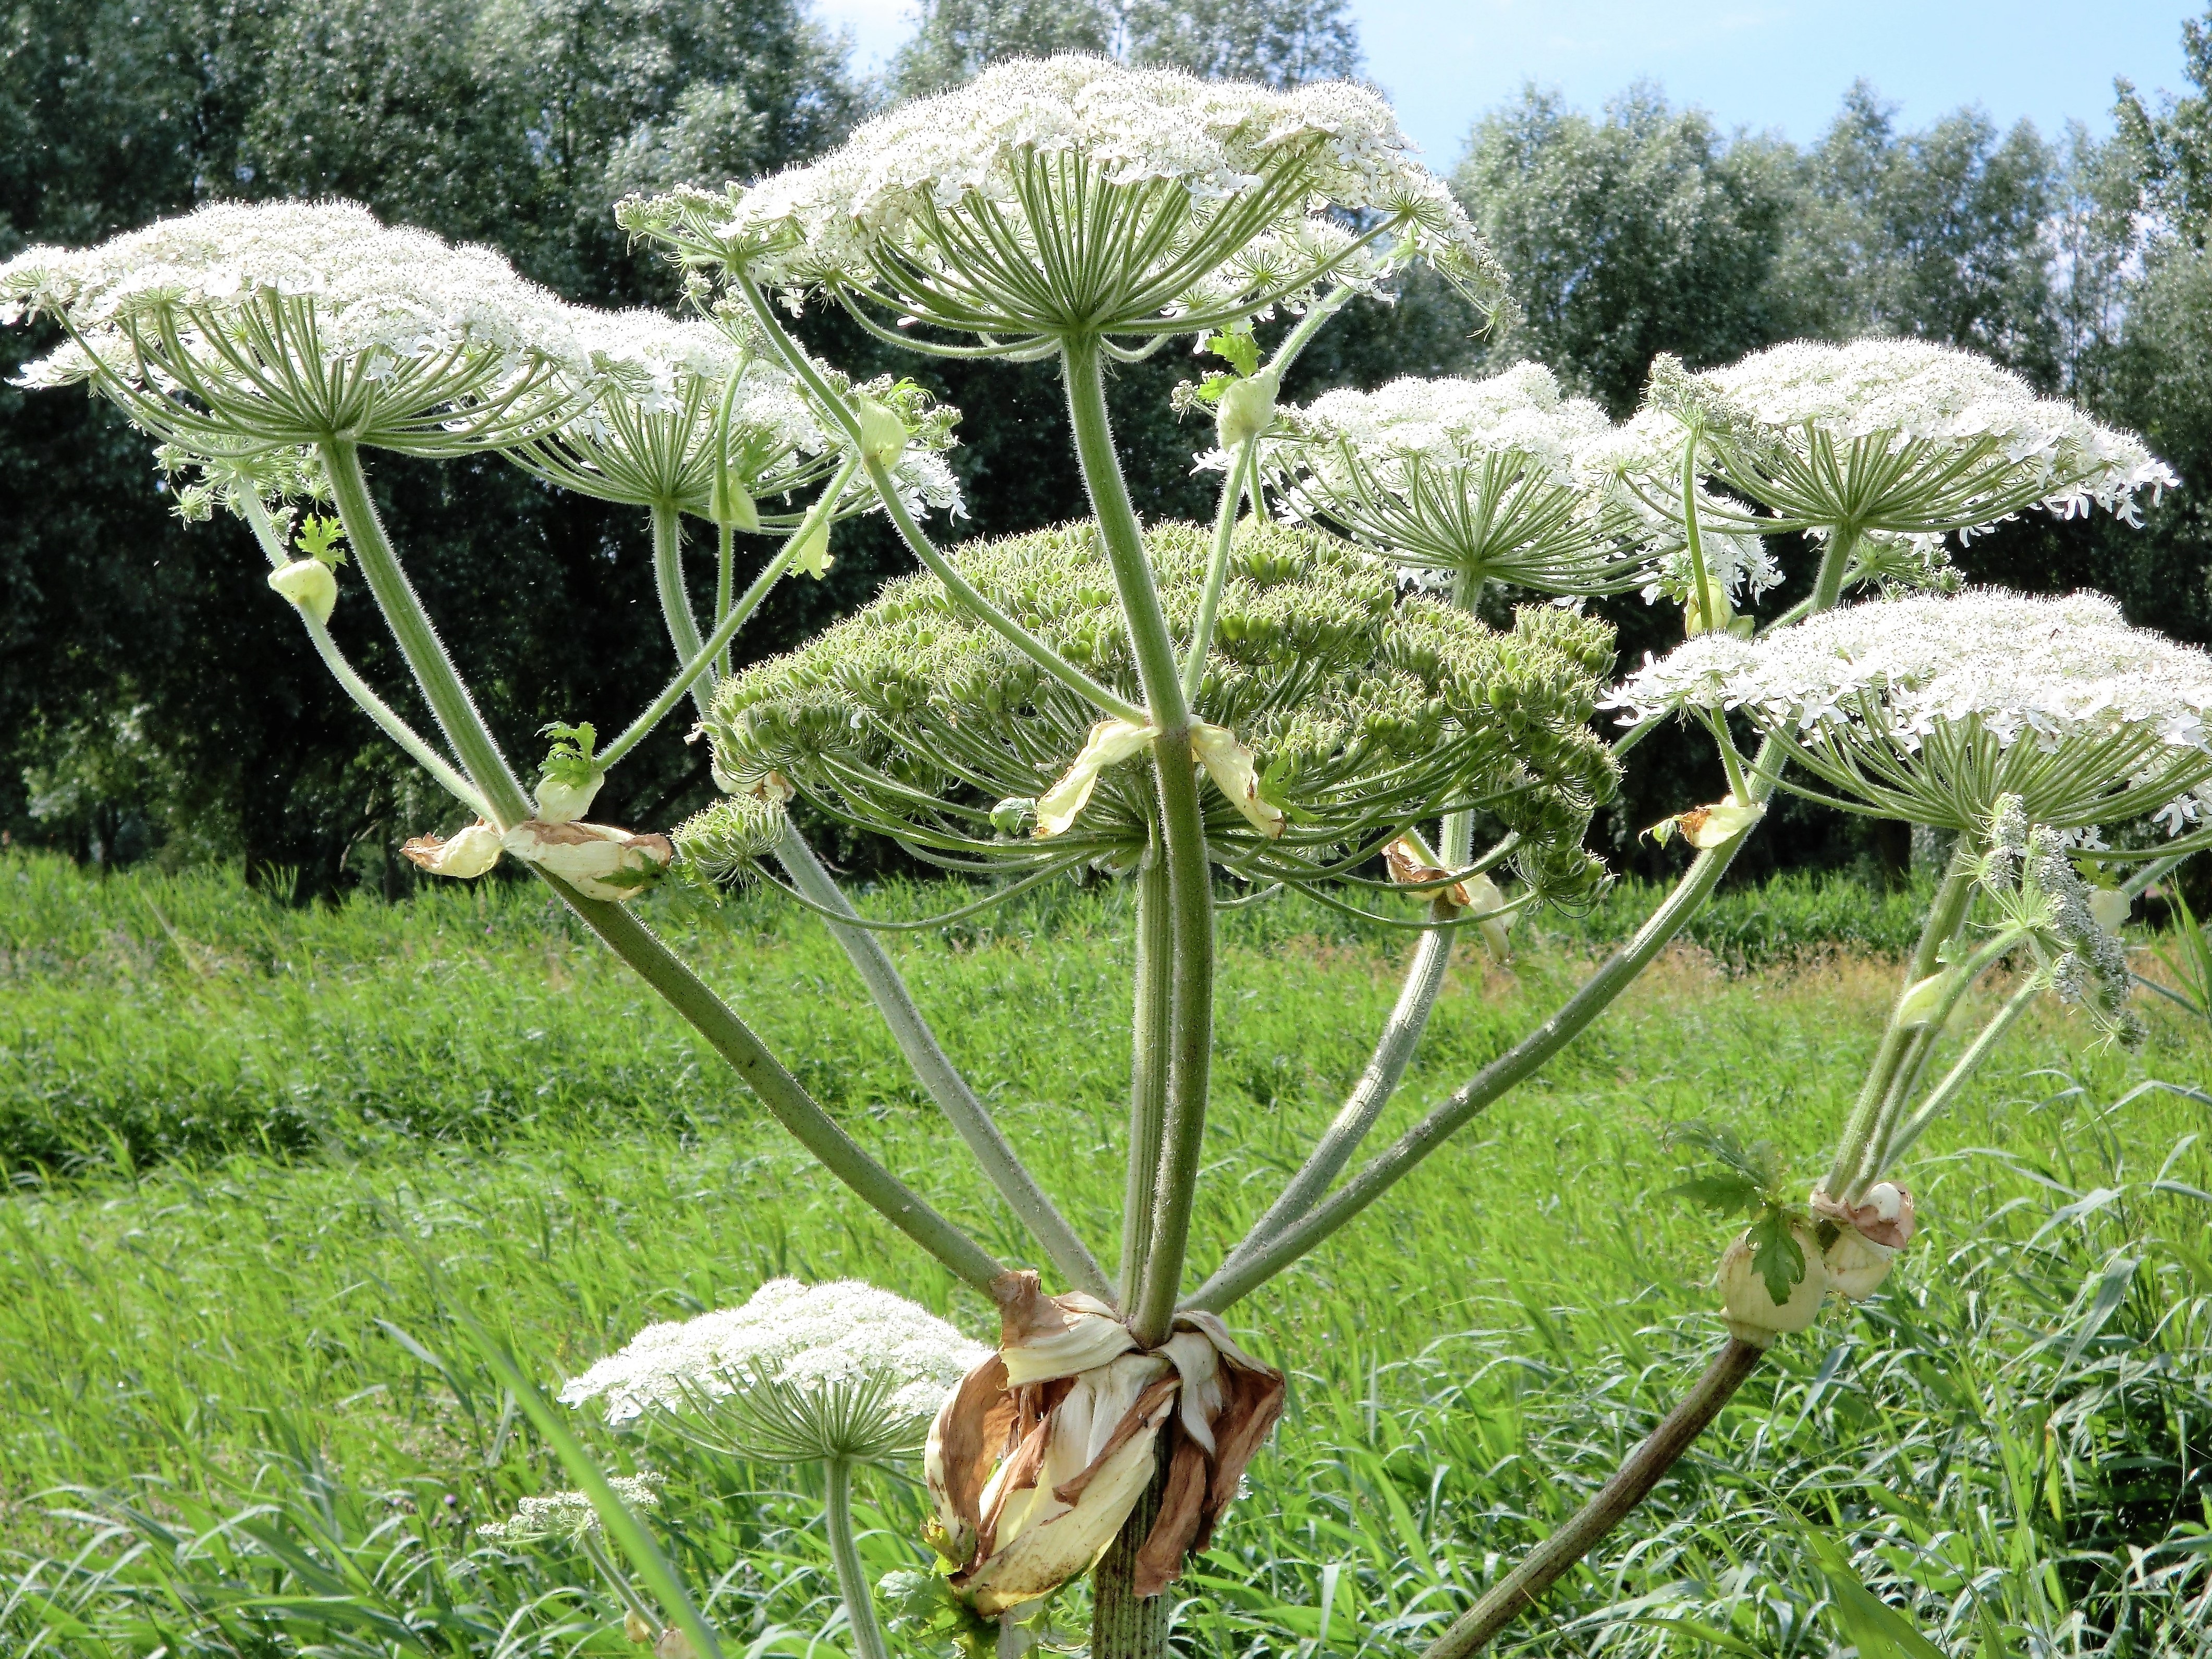
tree, plant, flower, food, produce, vegetable, botany, garden, flora, netherlands, shrub, ecosystem, flowering plant, hogweed, angelica, land plant, screen flower